Robert Morrison (missionary)

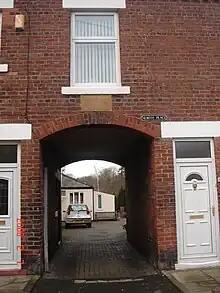
Morrison's birthplace in Bullers Green near Morpeth, Northumberland, England

Morrison was born on 5 January 1782 in Bullers Green, near Morpeth, Northumberland, England. He was the son of James Morrison, a Scottish farm labourer and Hannah Nicholson, an English woman, who were both active members of the Church of Scotland. They were married in 1768. Robert was the youngest son of eight children. At age three, Robert and his family moved to Newcastle where his father found more prosperous work in the shoe trade.